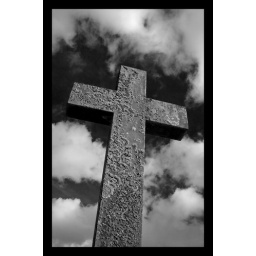
Took this whilst out for some fresh air , in the church yard down the road from work ..